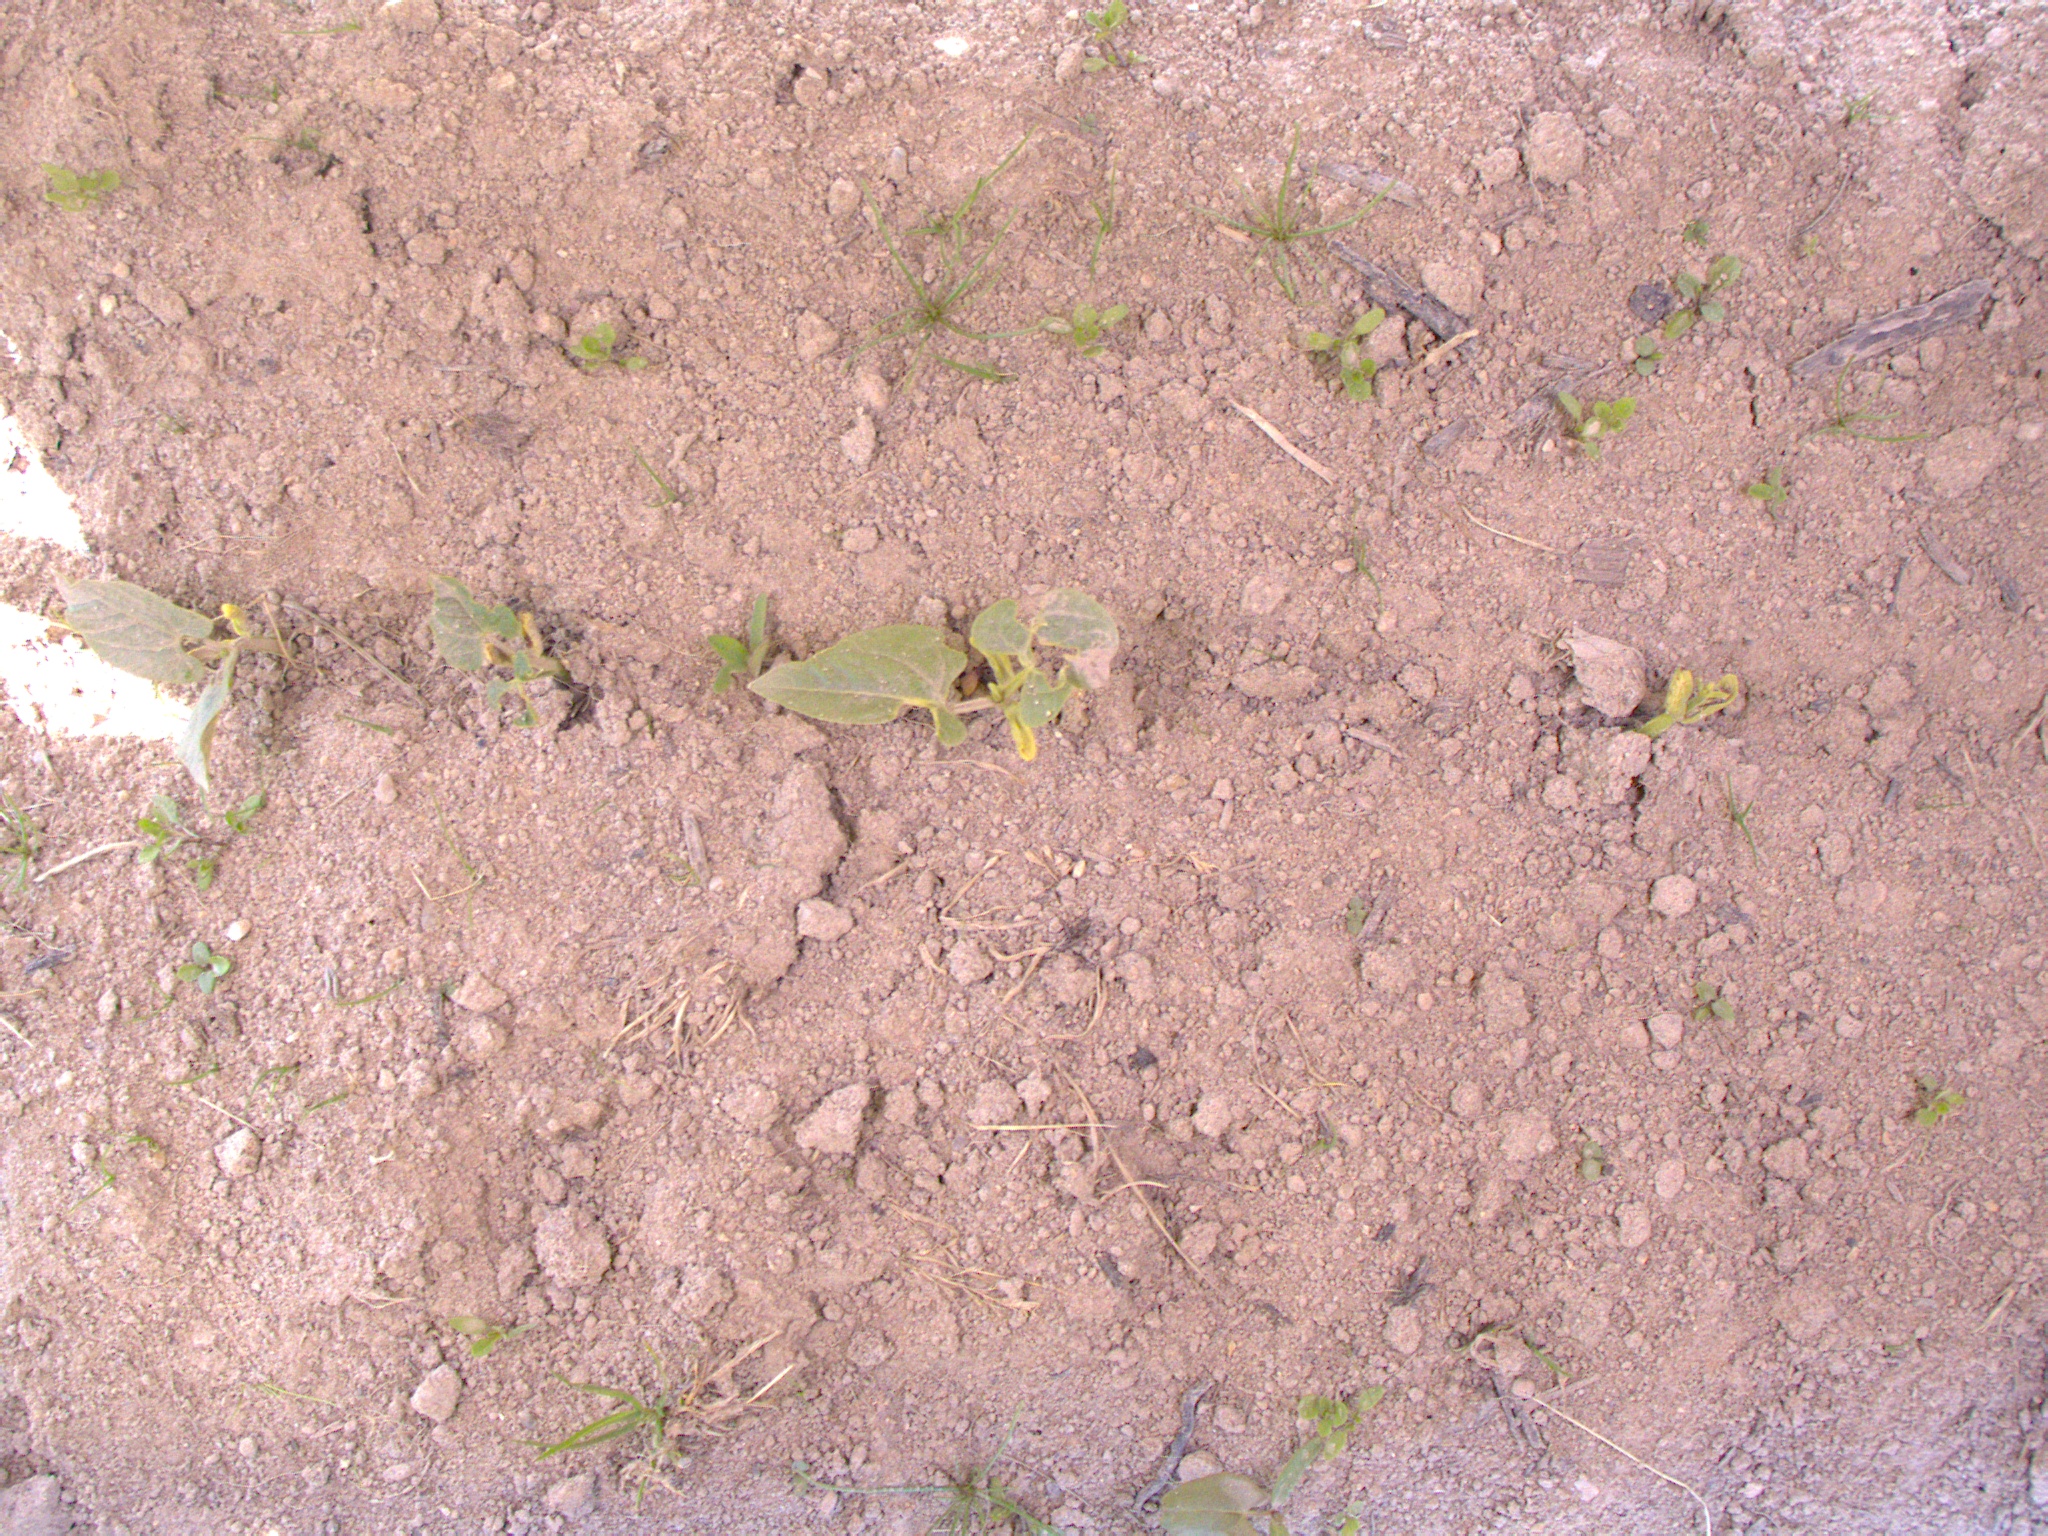
Crop: bean
Objects: bean, bean, bean, bean, stem_bean, stem_bean, stem_bean, stem_bean